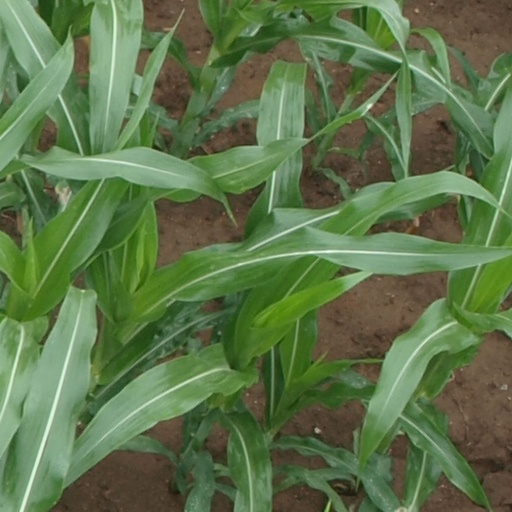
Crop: maize; corn